John Scott Whiteley

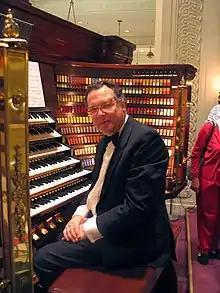

John Scott Whiteley (born 1950) is an English organist and composer. He has performed extensively around the world and since 1985 has undertaken an annual tour of the US. He has performed in most major UK cathedrals and concert halls, and was Assistant Organist and later Organist and Director of the Girls' Choir at York Minster between 1976 and 2010. He is currently Organist Emeritus of York Minster.